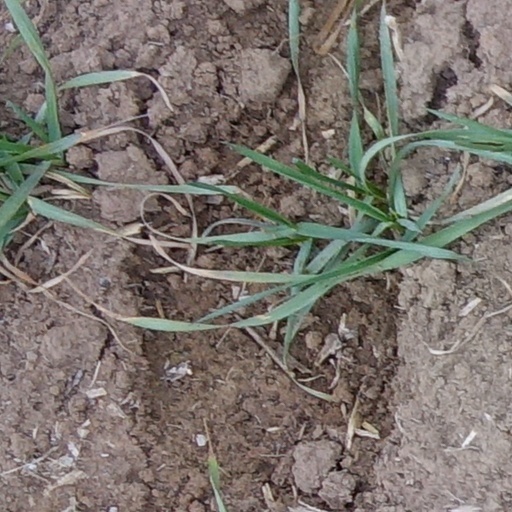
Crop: wheat